Question: Please indicate a possible affordance area of the catch_frisbee that can be used for catching
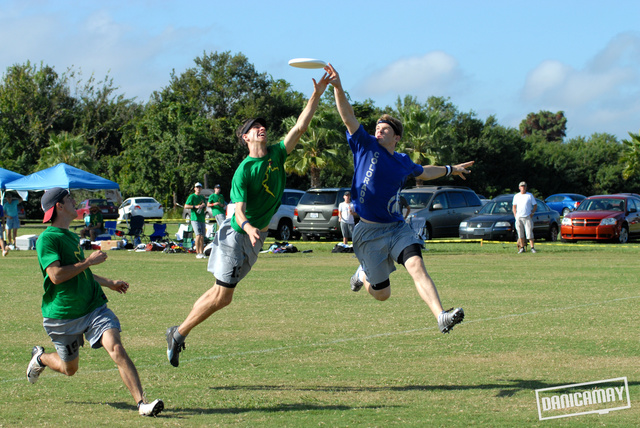
Answer: [285.5, 47, 334.5, 71]